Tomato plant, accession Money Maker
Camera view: vertical (180 deg); turntable rotation: 30 degrees
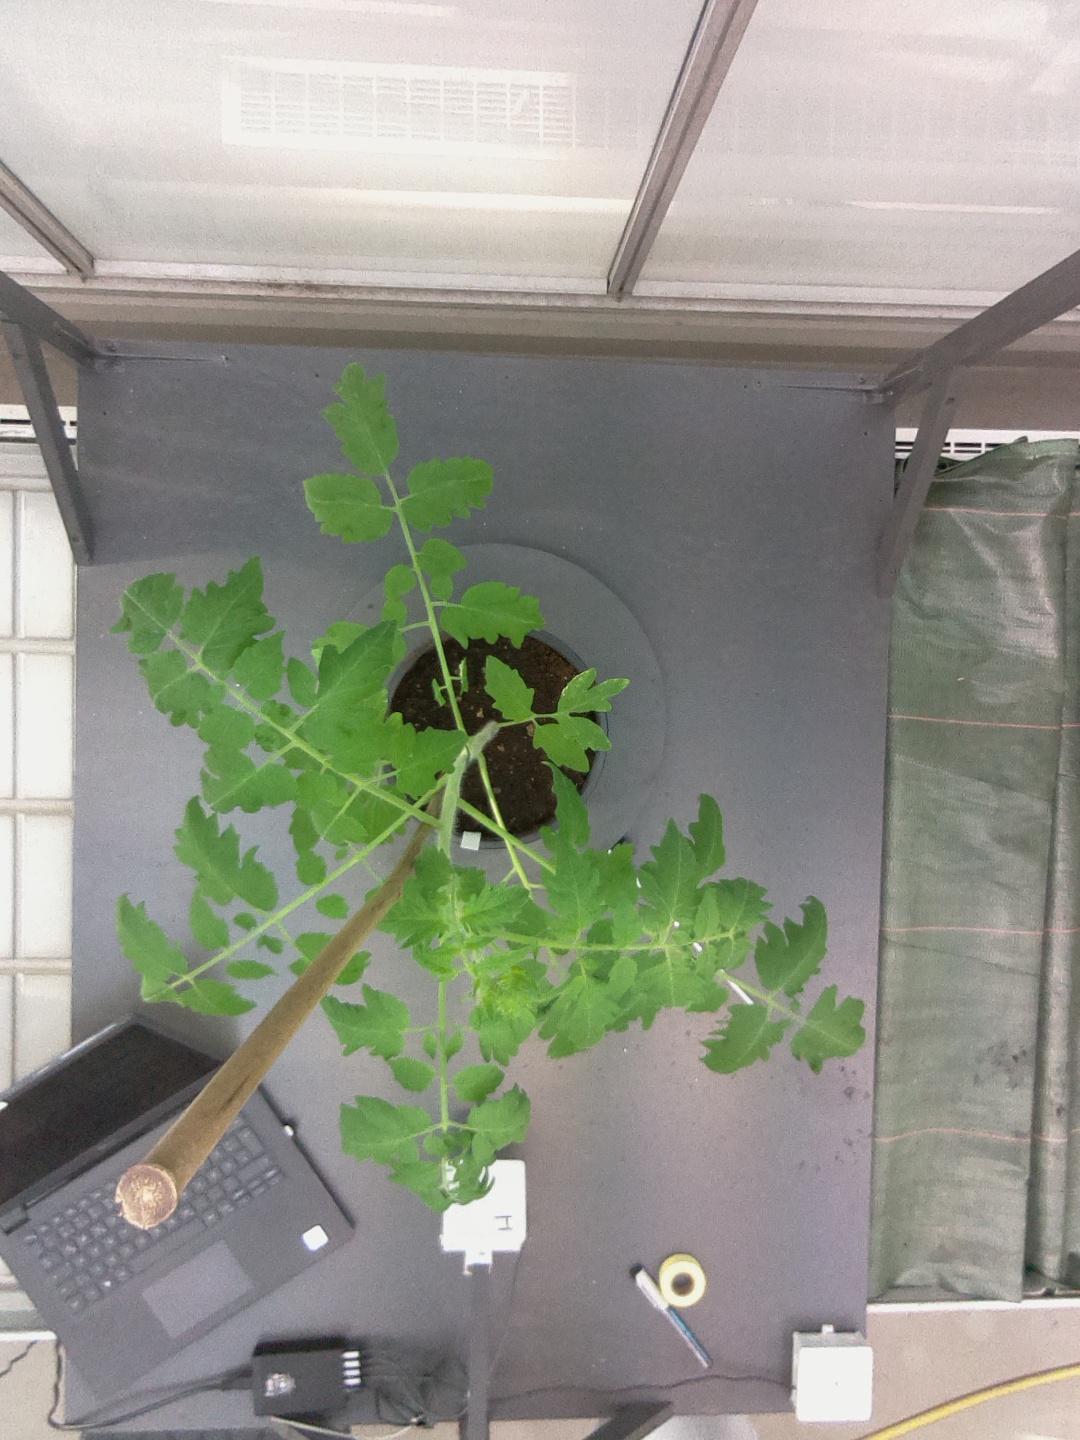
BBCH growth stage 16: 12 of true leaves visible